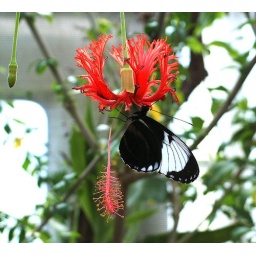
Hibiscus schizopetalus with butterfly. Taken in a wonderful butterfly house at the botanical garden in Erfurt.